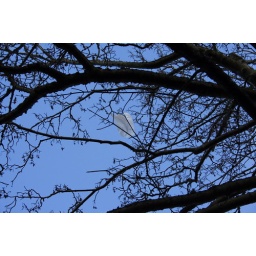
bag in tree